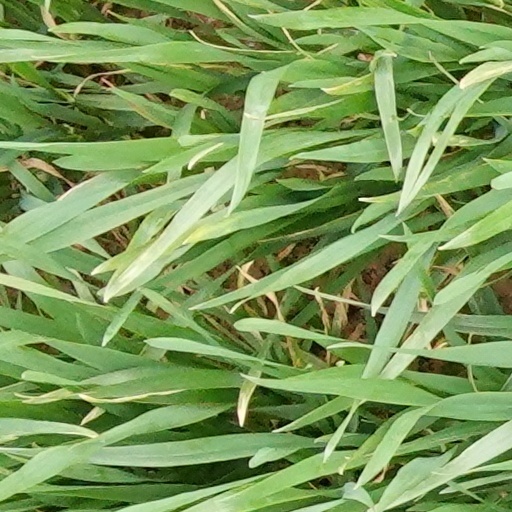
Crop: wheat